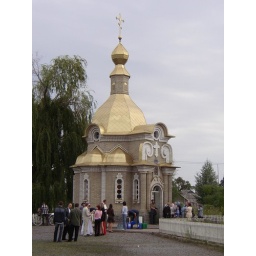
The water from this spring is blessed by priests. People travel for miles by bus to gather water. Summer, 2006.